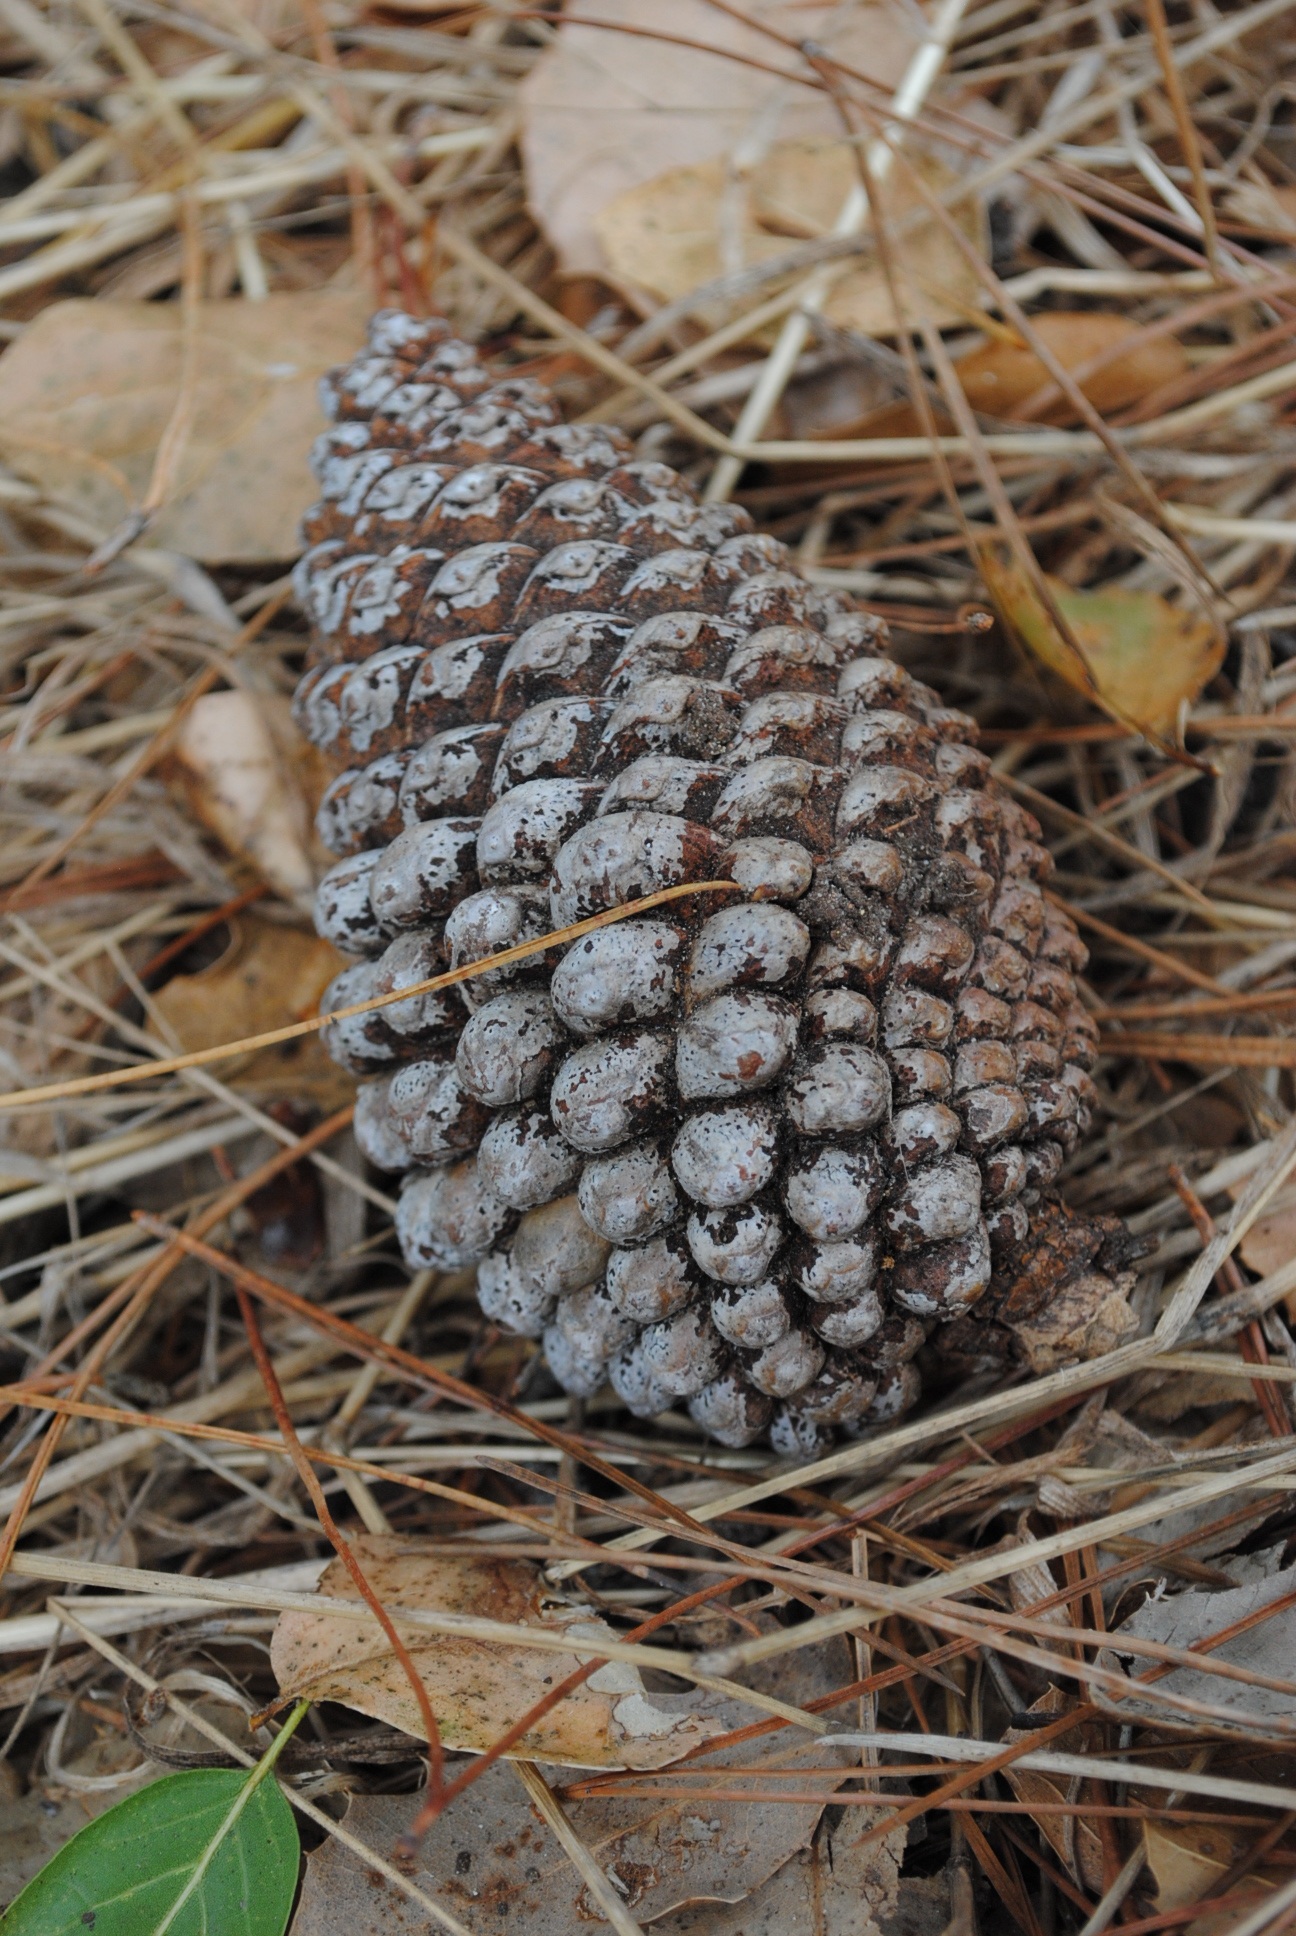
tree, nature, forest, branch, plant, wood, leaf, trunk, pine, wildlife, natural, brown, cone, reptile, fauna, pine cone, rattlesnake, viper, grass family, woody plant, land plant, conifer cone